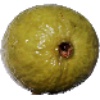
Label: guava